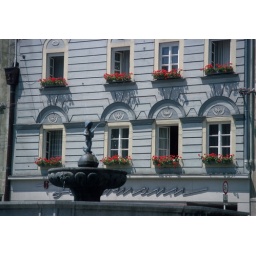
Fountain with statue of little boy, water jets emerging from bottle in his left hand and fish between his feet.